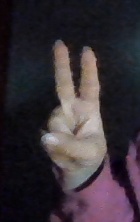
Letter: taa